Havell family

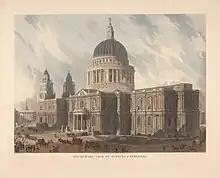
"South East View of St. Paul's Cathedral", aquatint engraved by Daniel Havell, 1818, after painting by John Gendall. Published by Ackermann

In older texts (and in the current "Oxford Dictionary of National Biography"), Daniel Havell is often claimed as the "father" of Robert (and sometimes of Luke as well); but more recent references generally place him as born in 1785, the son of Luke's brother Thomas, also a painter, who was born in 1762. Daniel moved to London, and set up in partnership as an aquatint engraver with Robert Havell. Together they published aquatints of "Twenty Four Views Taken in St. Helena" (1809–10) after pictures by Henry Salt, and "Twelve Picturesque Views of the River Thames" (1812) from watercolours by William Havell. But the partnership did not last, and soon Daniel was working independently, including plates for Rudolph Ackermann's "History of Cambridge" (1815) and Ackermann's history of various Public Schools including Eton, Winchester and Rugby (1816), as well as a celebrated view of St Paul's Cathedral (1818) and various other London landmarks for Ackermann's "Repository of Arts". Other subjects included topographical views of Devon, and of North Wales; and views of naval engagements. Havell's final work was for E.W. Brayley's "Historical and descriptive accounts of the theatres of London" (1826) "illustrated with a view of each theatre, elegantly coloured, drawn and engraved by the late Daniel Havell."